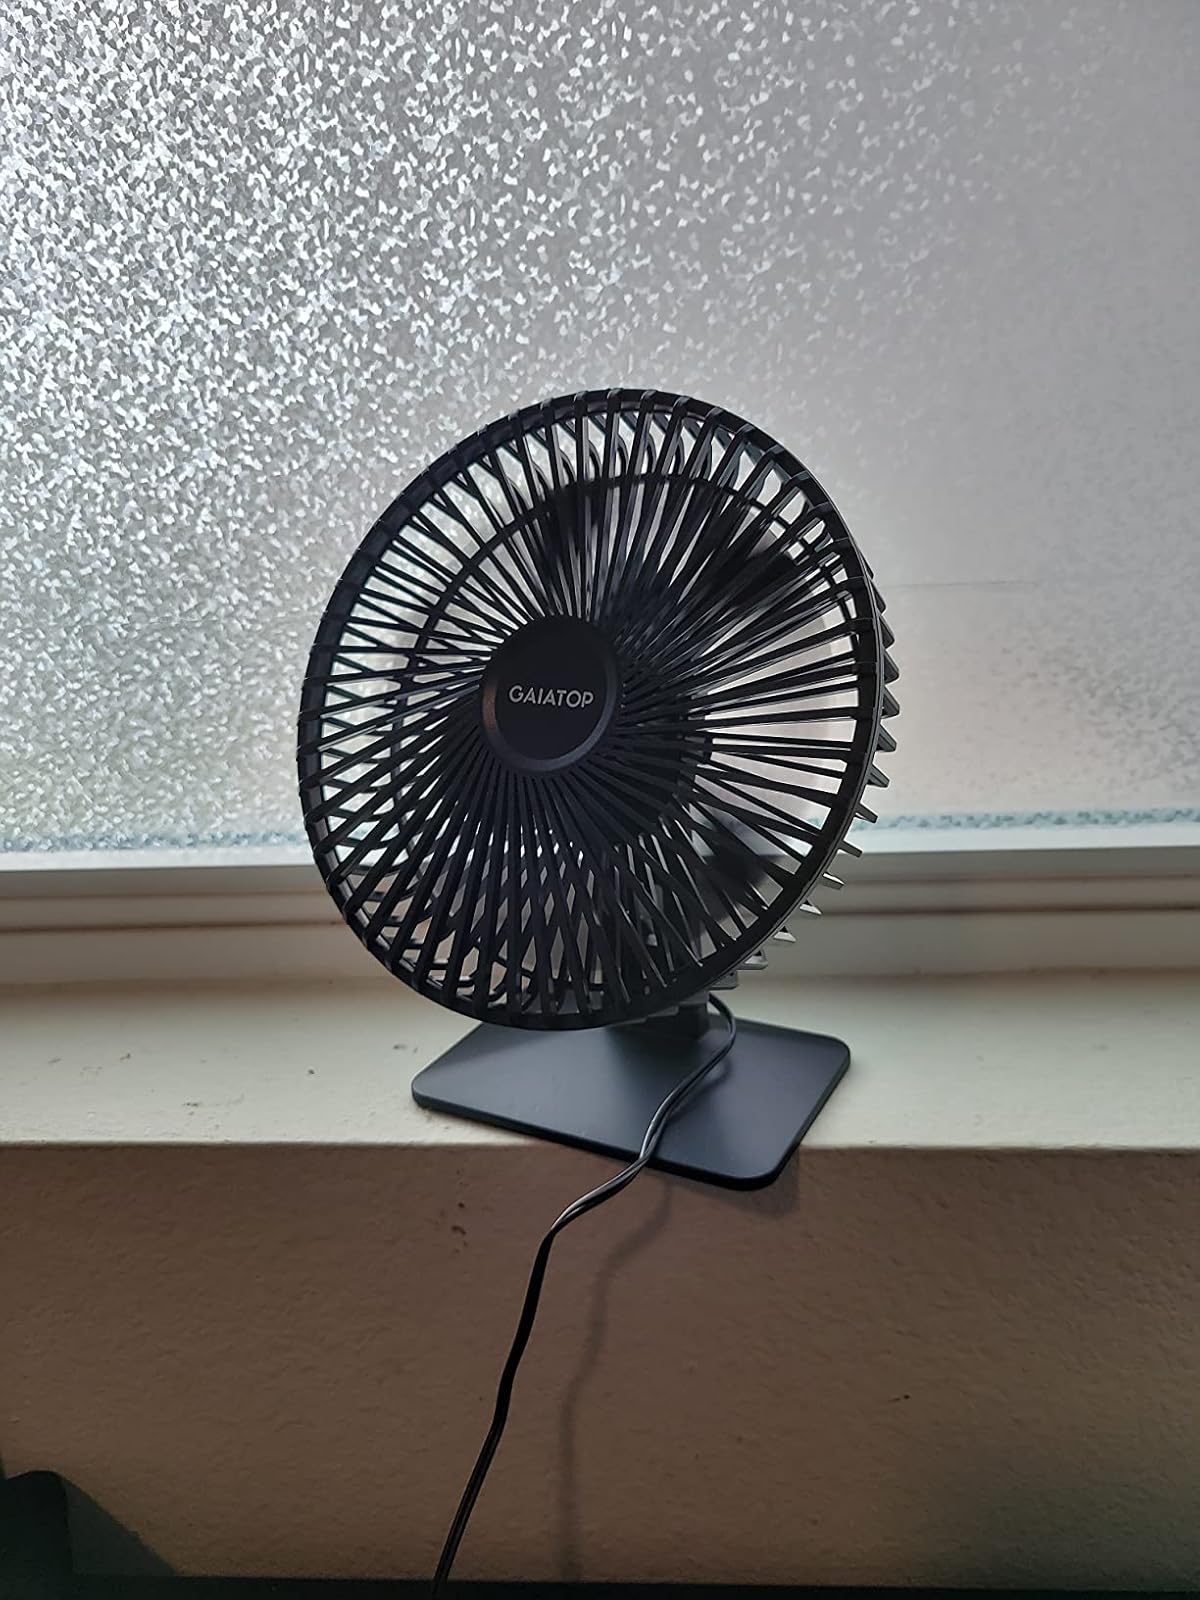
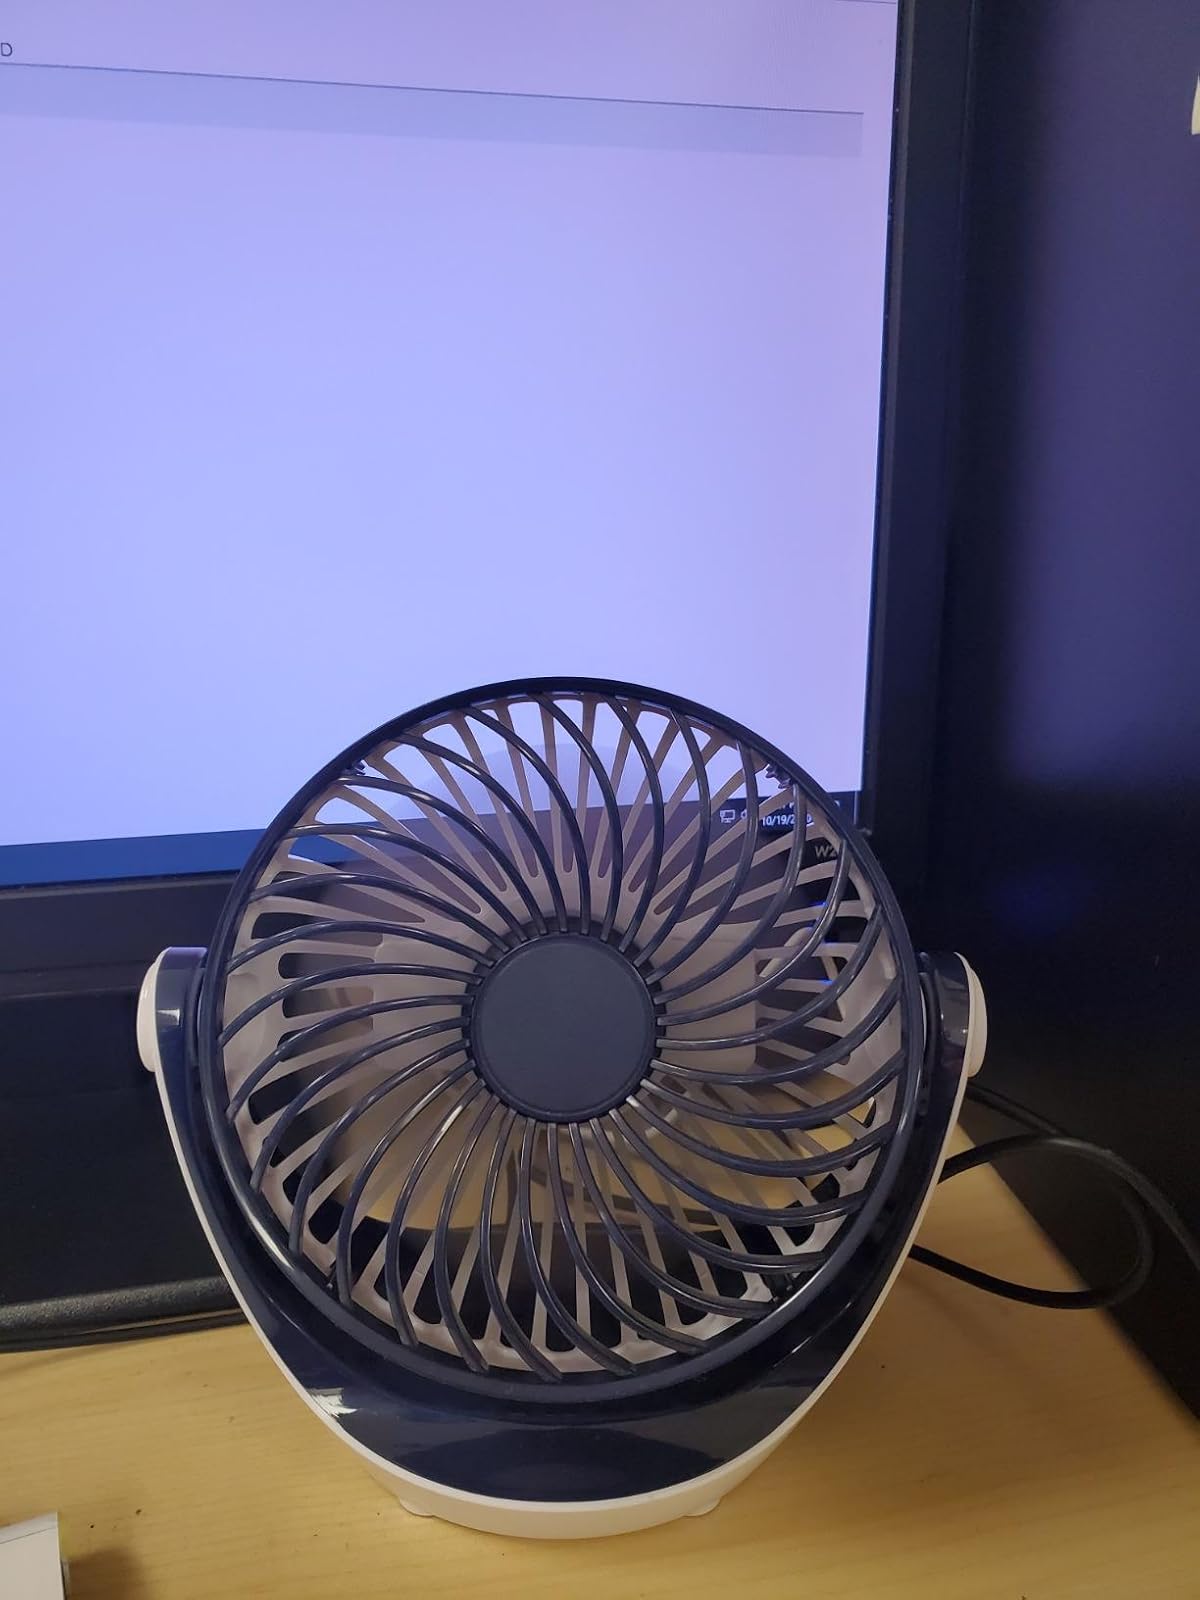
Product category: fan
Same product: no